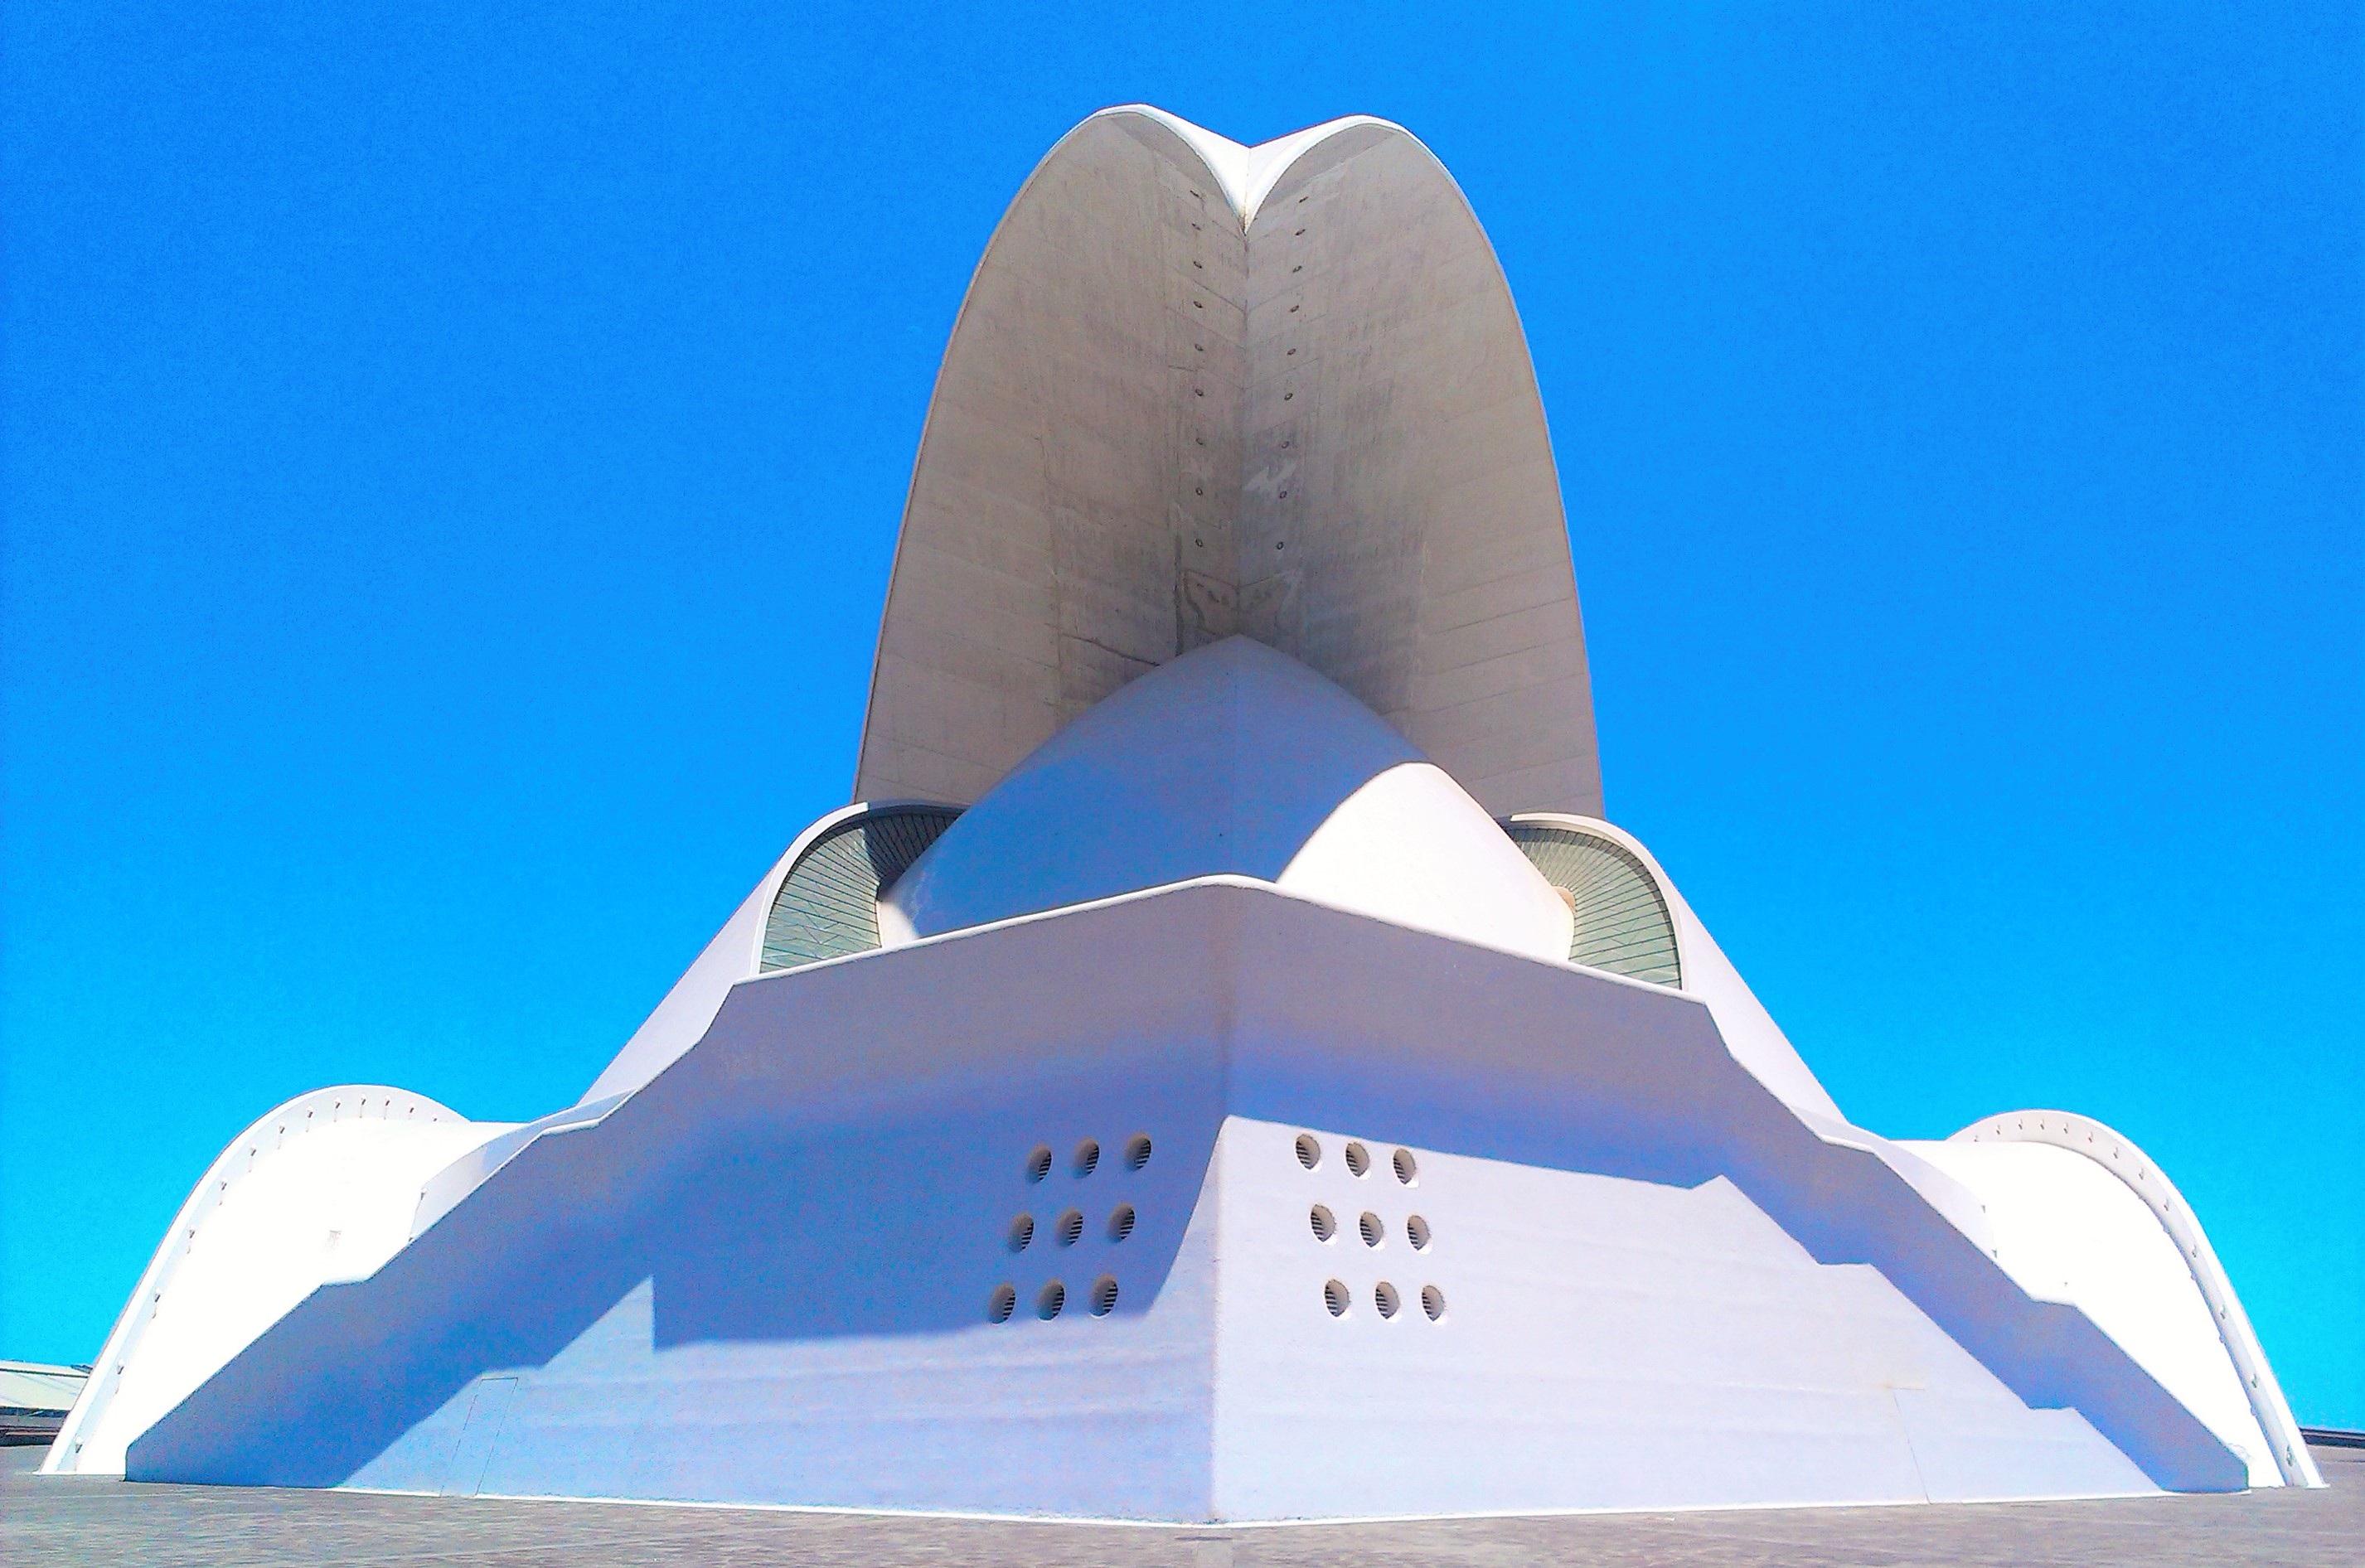
architecture, auditorium, building, monument, blue, theatre, tenerife, engineer, canary islands